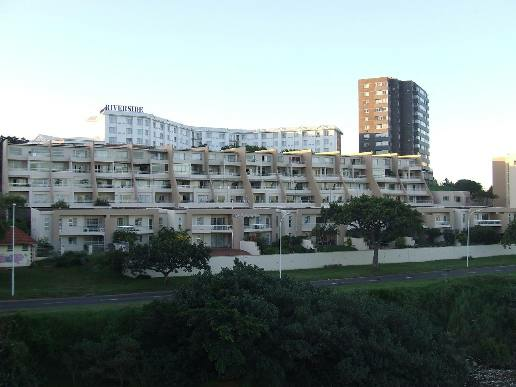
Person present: No